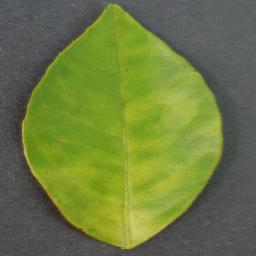
Label: Orange___Haunglongbing_(Citrus_greening)